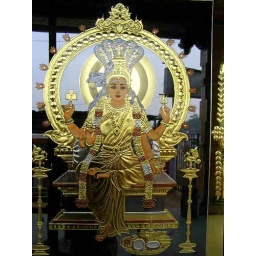
This beautiful painting in glass is found in the corridor of Sri Mariamman temple in Madurai